Edvin Marton

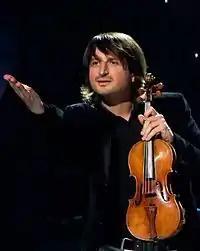
Edvin Marton

Edvin Marton (born Lajos Edvin Csűry, 17 February 1974, Vylok, Ukraine) is a Ukrainian-born Hungarian composer and violinist. He became known as the violinist of the skaters, mainly because Evgeni Plushenko, Stéphane Lambiel, Yuzuru Hanyu (as a tribute to Plushenko), and other famous skaters often skated to his music.